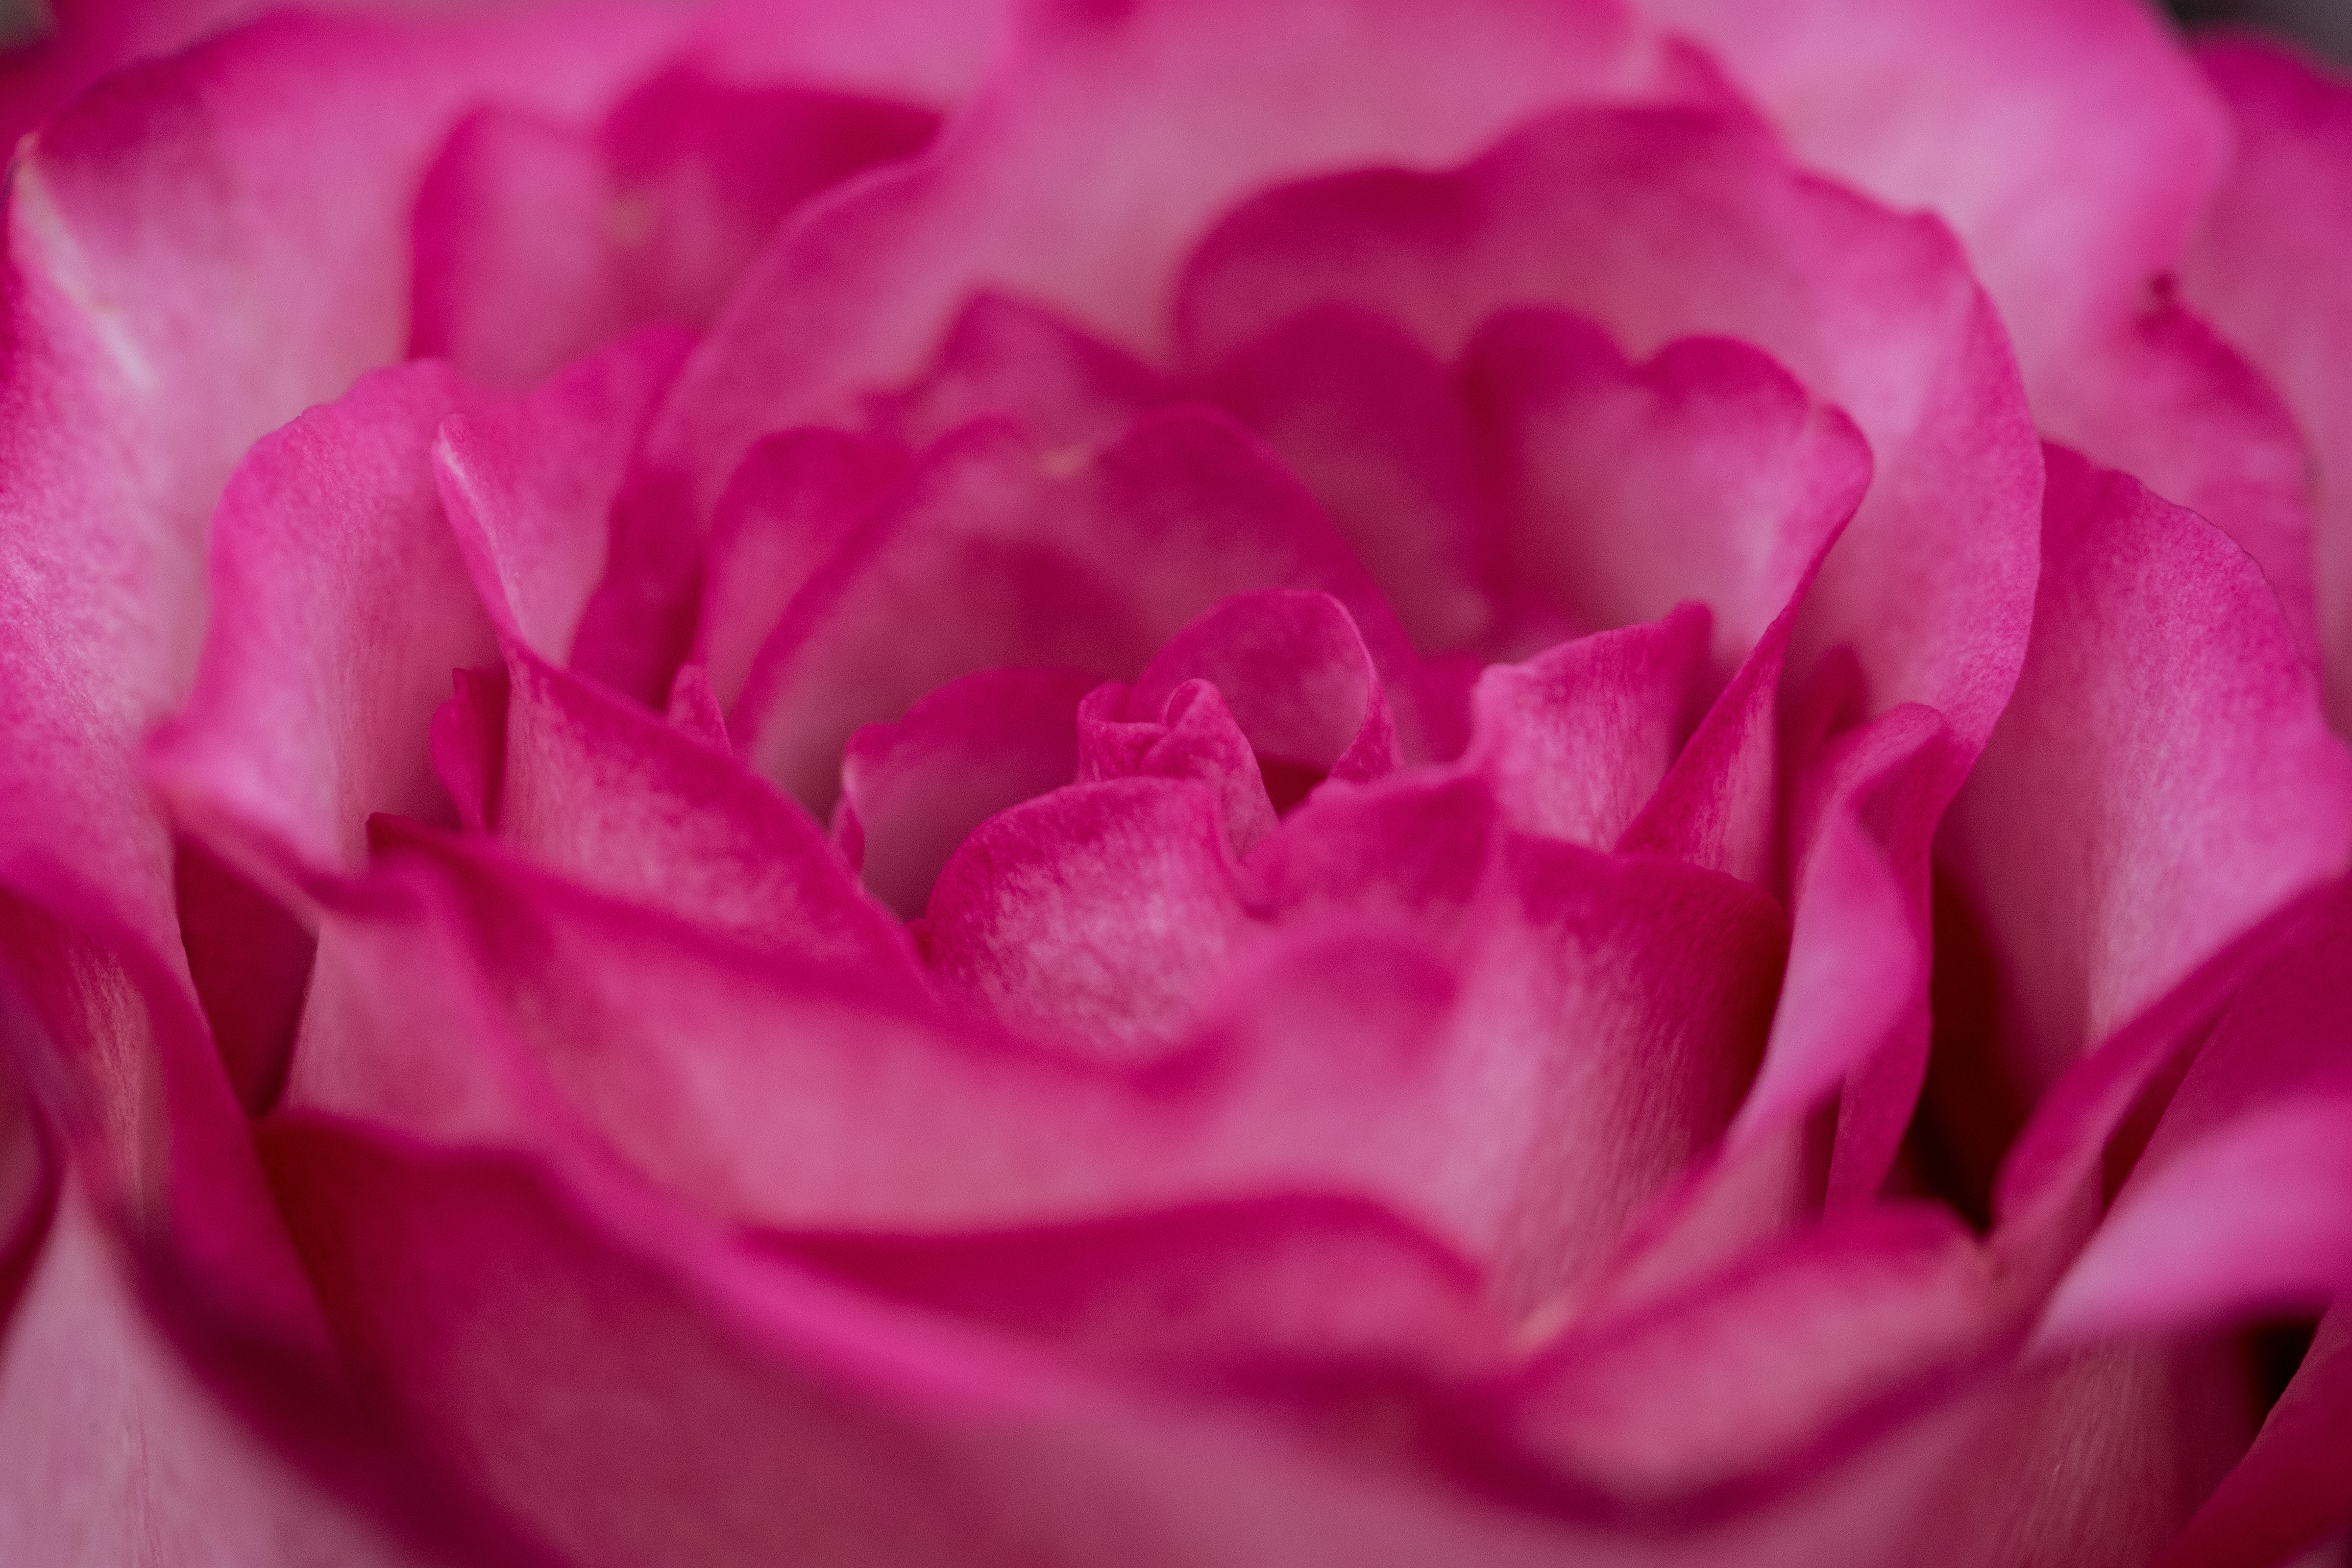
blossom, plant, photography, flower, petal, rose, pink, close up, peony, macro photography, flowering plant, garden roses, rose family, plant stem, land plant